Haverstraw (village), New York

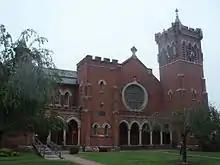
Central Presbyterian Church in Haverstraw

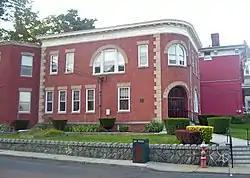
Haverstraw King's Daughters Village Library

The River Subdivision runs through the village of Haverstraw as a freight-only line, which has an important passing siding located at milepost 35. The River Subdivision is the primary freight rail line between the New York City – Northeastern New Jersey metropolitan area and Albany. Today, the line is operated by CSX Transportation, the fourth railroad to do so. On an average day 20–25 trains pass through Haverstraw. Passenger service along the former West Shore Railroad line stopped on September 11, 1959, although the former Haverstraw station building is still standing and currently serves as a law office.